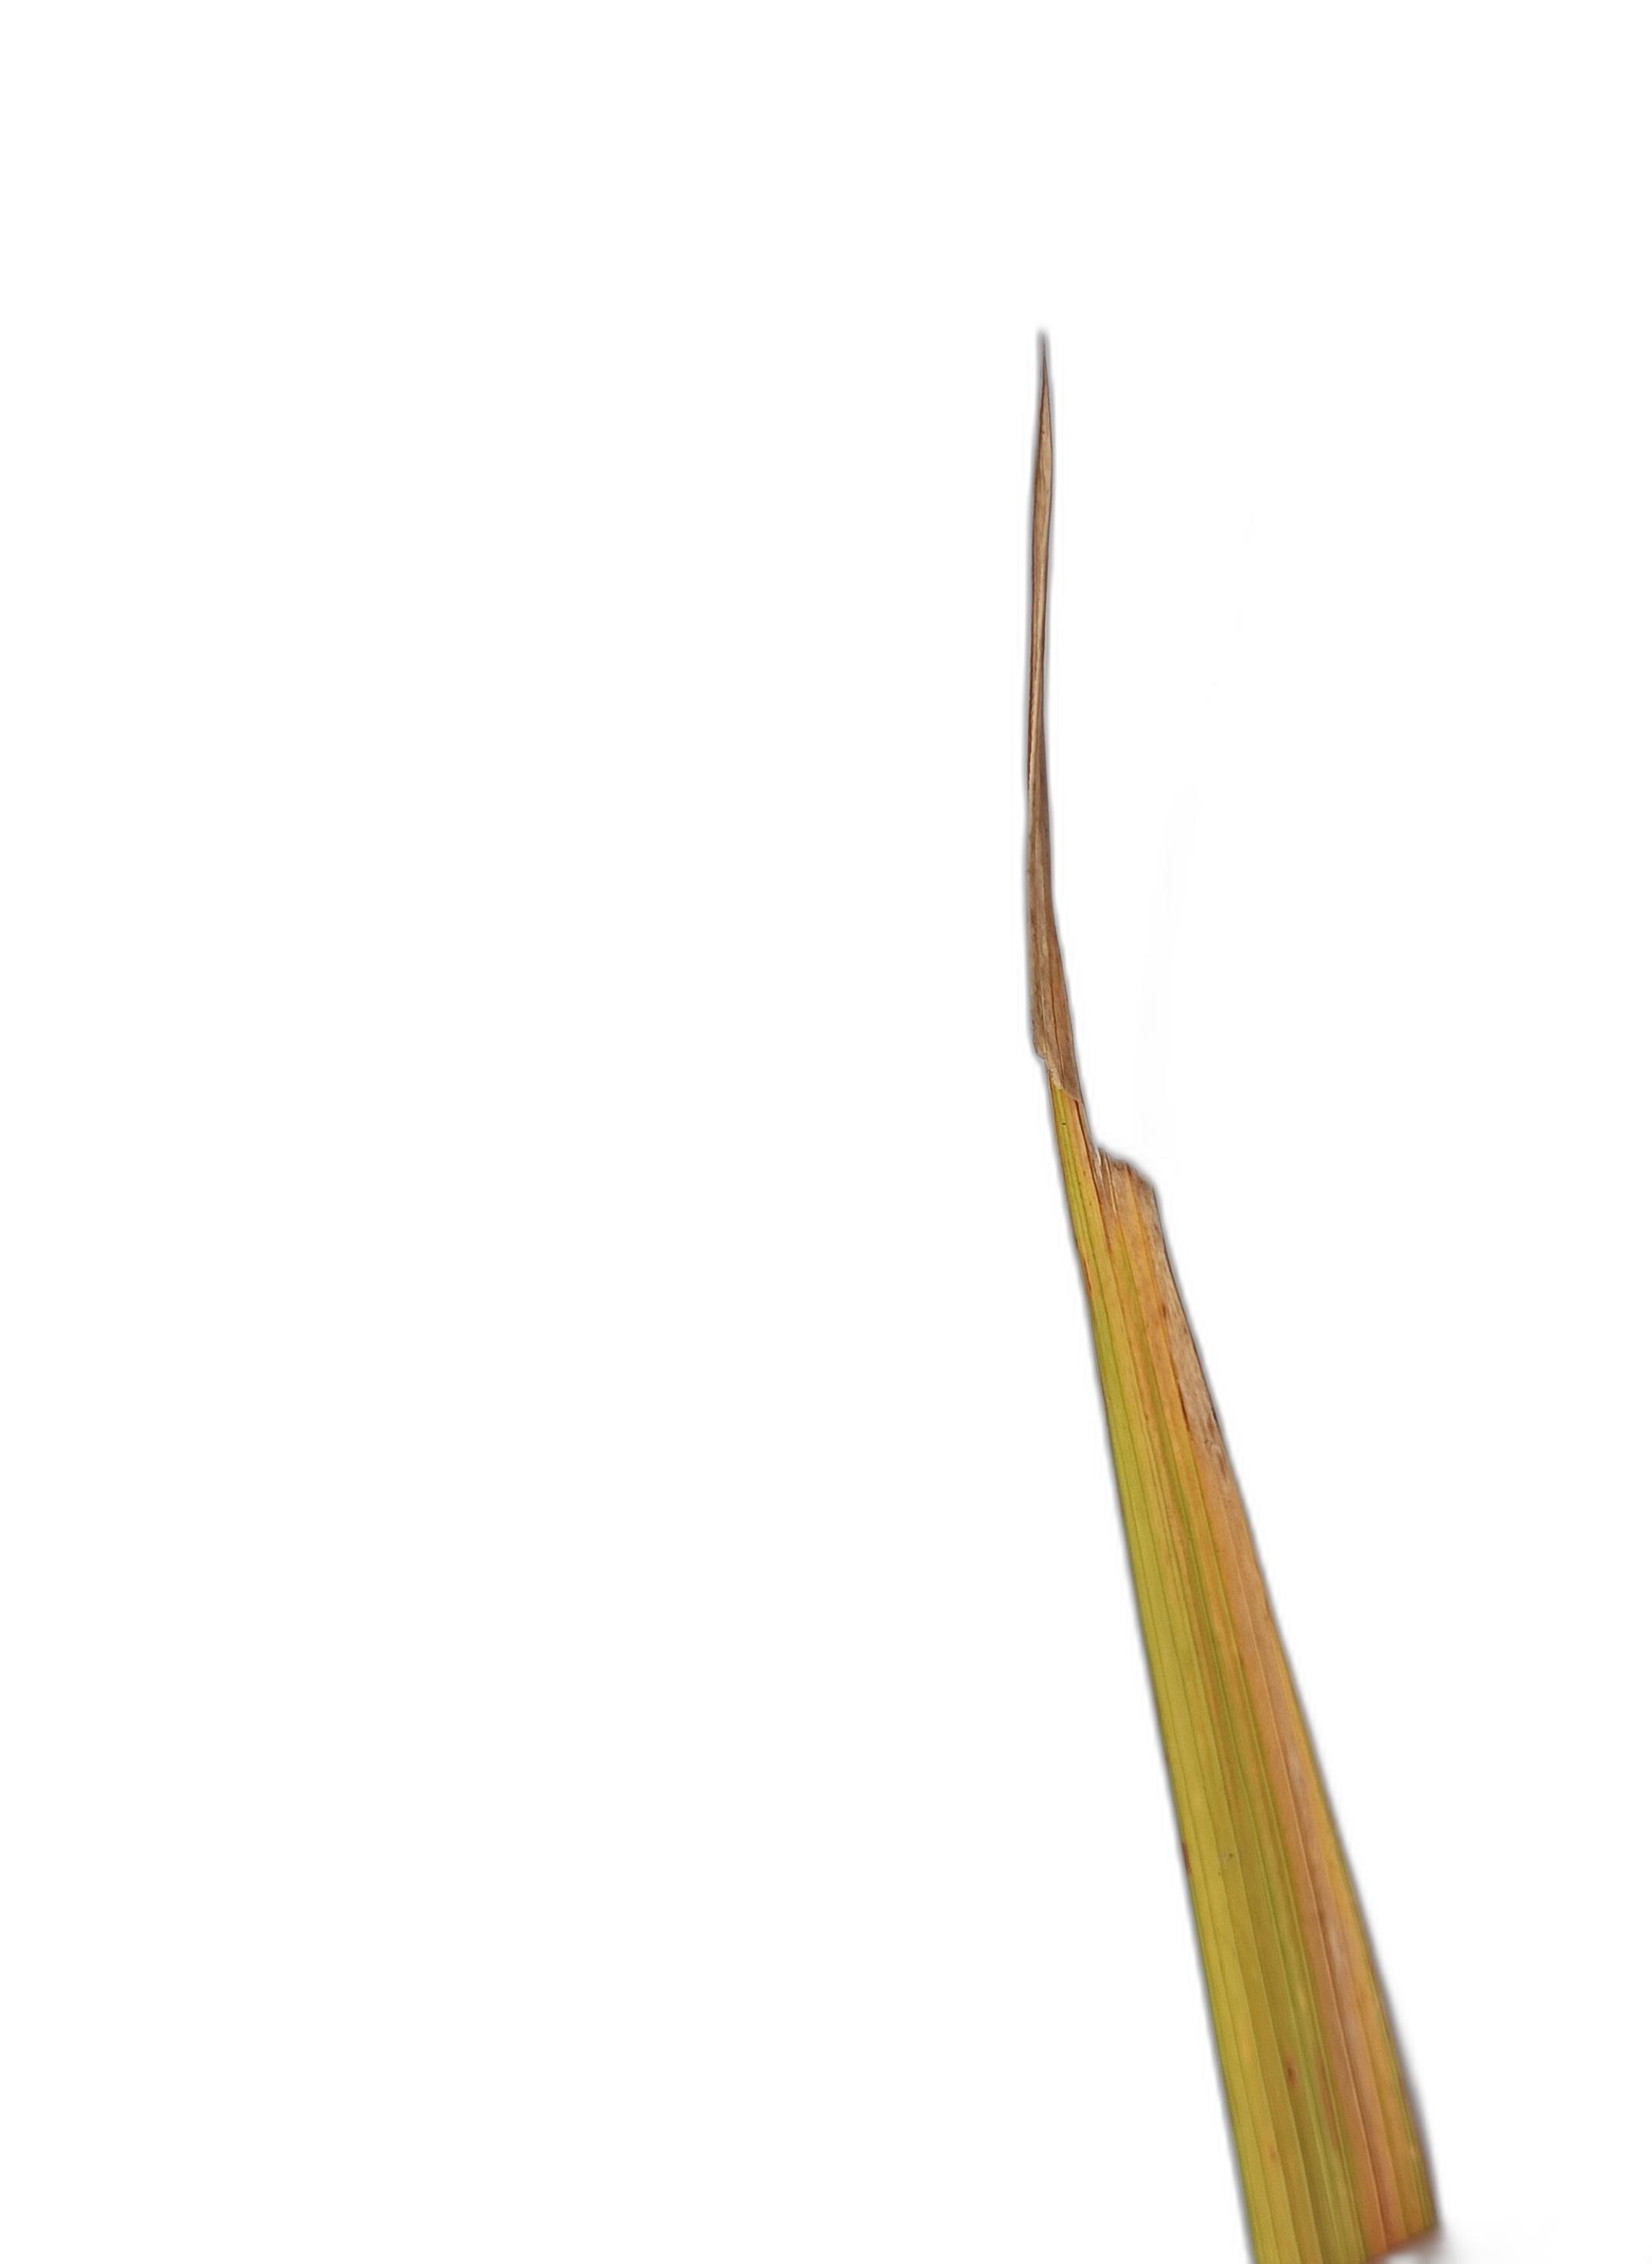
Label: Leaf Scald